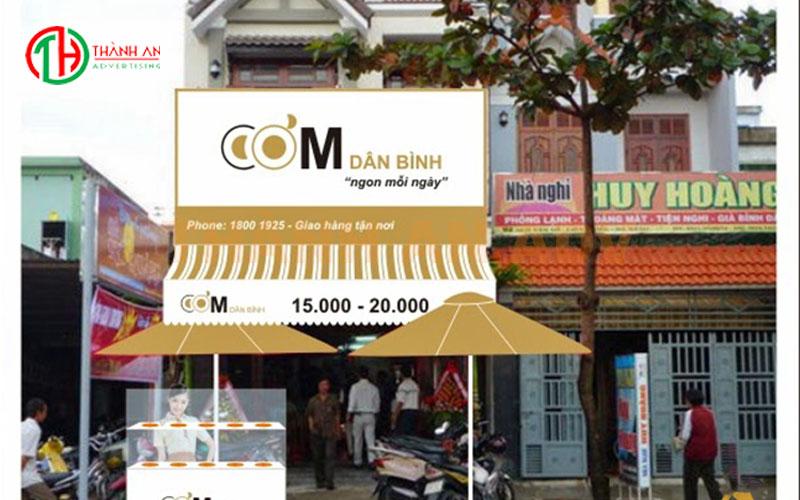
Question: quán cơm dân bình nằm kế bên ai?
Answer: kế bên nhà nghỉ huy hoàng